Chikoo Ki Mummy Durr Kei

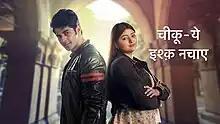

Chikoo - Yeh Ishq Nachaye is an Indian Hindi-language soap opera that premiered on 6 September 2021 on StarPlus as Chikoo Ki Mummy Durr Kei. It is also digitally available on Disney+ Hotstar. Produced by 4 Lions Films and Invictus T Media, it initially starred Vaishnavi Prajapati, Paridhi Sharma, Himanshu Malhotra and Monika Khanna. It is a remake of Star Jalsha's Bengali series "Maa...Tomay Chara Ghum Ashena".